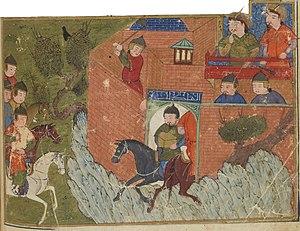
Prise d'Alamût (1256). Jami al-tawarikh, Rashid al-Din. Русский: Взятие Аламута монголами (1256). Джами ат-таварих Рашид ад-Дина.